Loading gauge

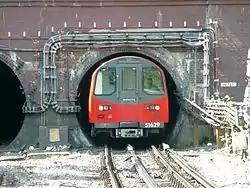
The clearance space between a train and the tunnel is often small. Pictured is a London Underground Northern line 1995 Stock train emerging from the tunnel north of Hendon Central station.

A loading gauge is a diagram or physical structure that defines the maximum height and width of railway vehicles and their loads. The loading gauge is to ensure that rail vehicles can pass safely through tunnels and under bridges, and keep clear of platforms, trackside buildings and other structures. Classification systems vary between different countries, and loading gauges may vary across a network, even if the track gauge is uniform.